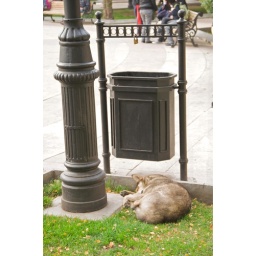
Stray dog sleeping under litter bin, Punta Arenas